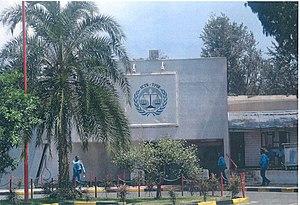
Le Tribunal pénal international pour le Rwanda est une ancienne juridiction pénale internationale mise en place le 8 novembre 1994 par le Conseil de sécurité des Nations unies afin de juger les personnes responsables d'actes de génocide des Tutsi au Rwanda, et d'autres violations graves du droit international humanitaire commis sur le territoire du Rwanda, ou par des citoyens rwandais sur le territoire d'États voisins, entre le 1ᵉʳ janvier et le 31 décembre 1994. Son siège était situé à Arusha en Tanzanie.